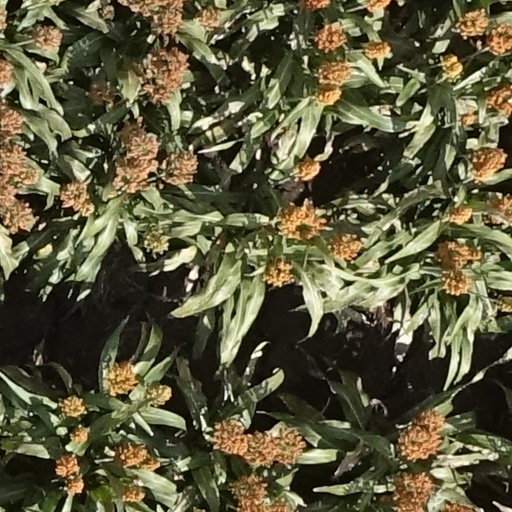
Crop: sorghum